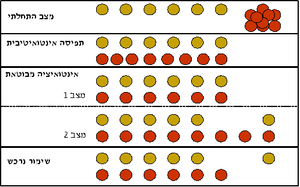
Schéma de l'épreuve Piagétienne de la conservation du nombre. עברית: סכמה המדגימה יכולת שימור מספר אצל ילדים על פי ז'אן פיאז'ה.